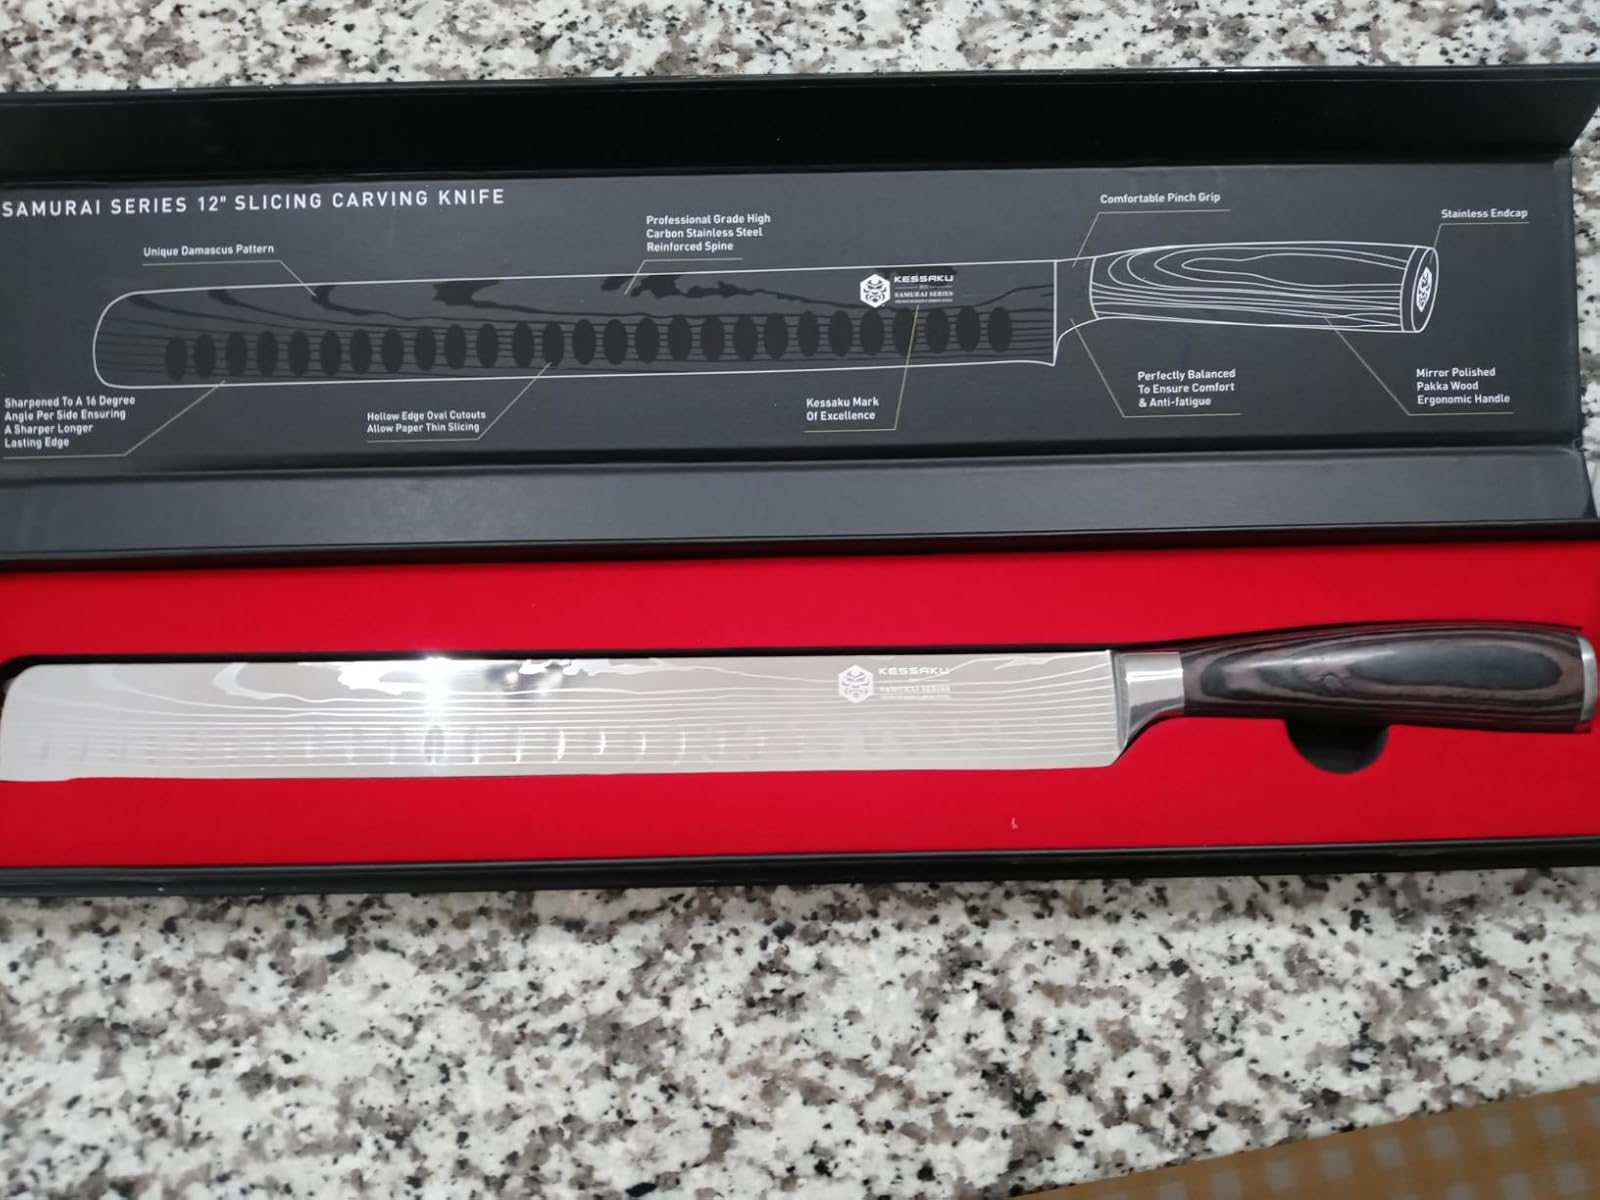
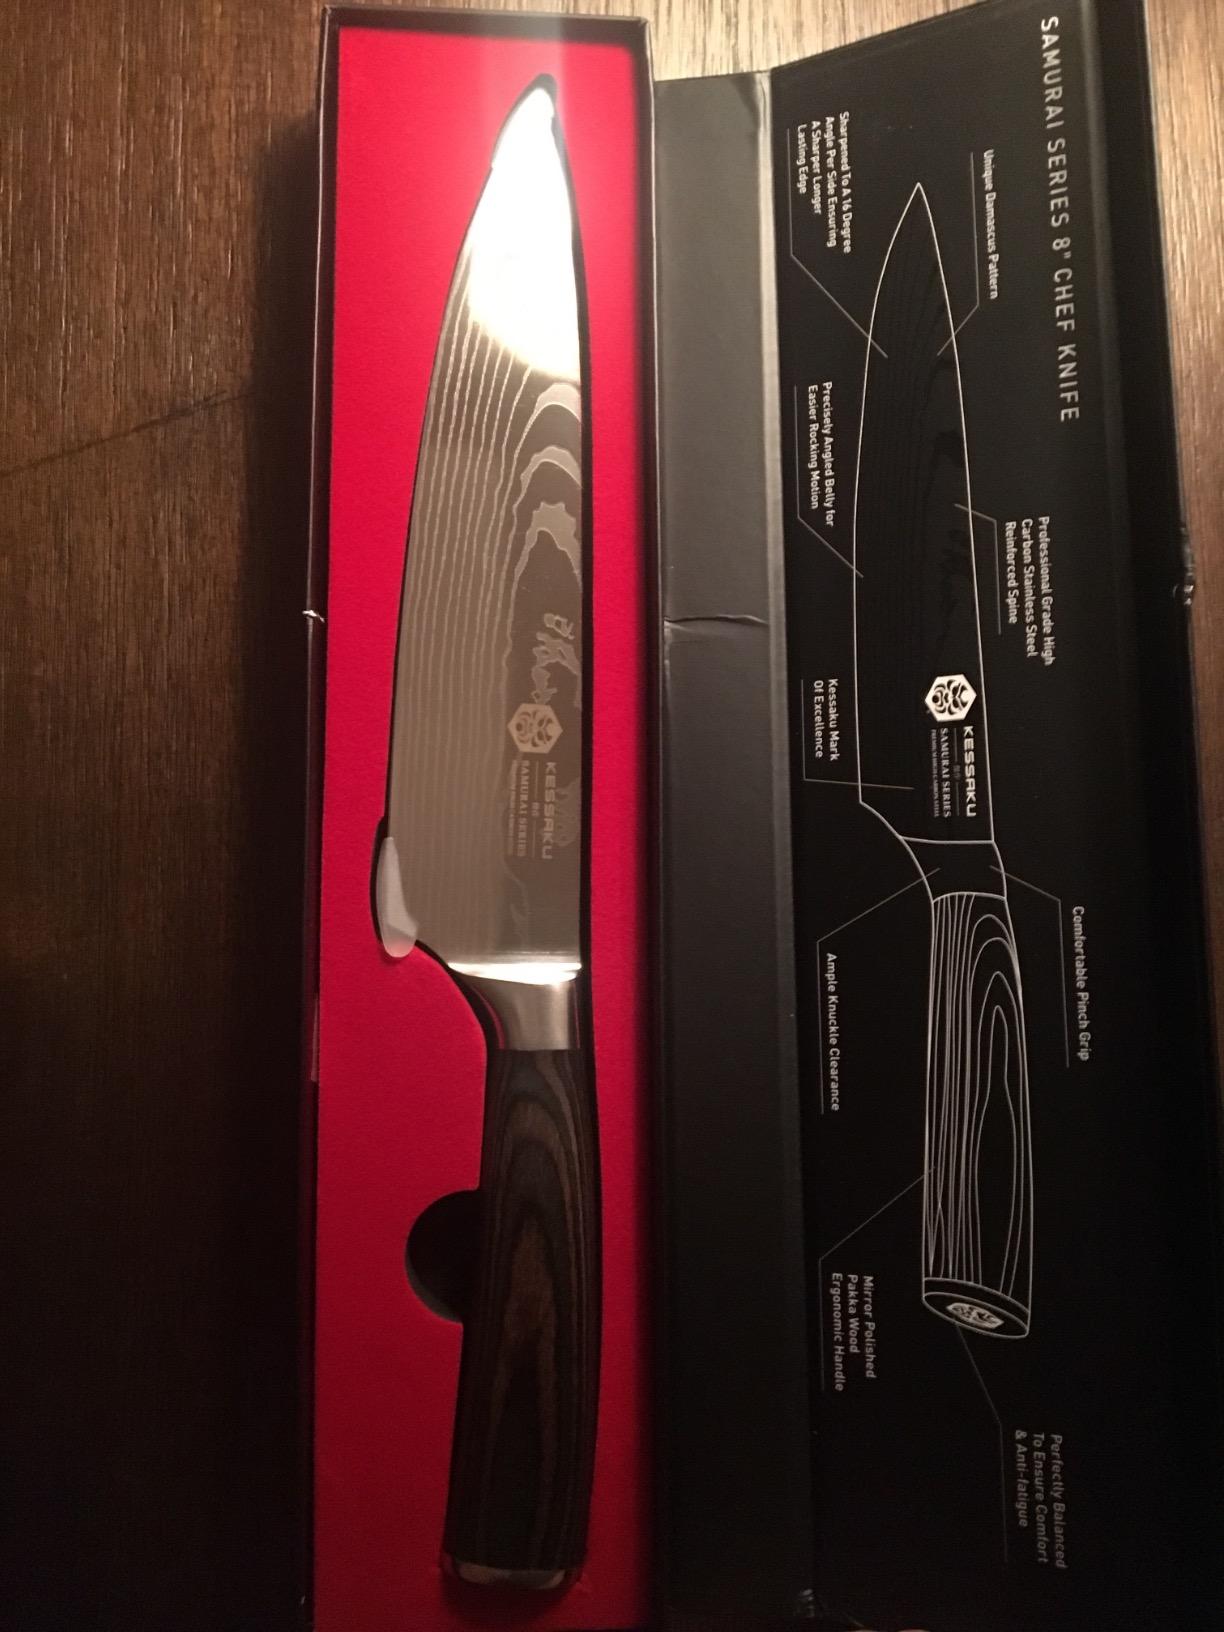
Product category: items_knife
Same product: no